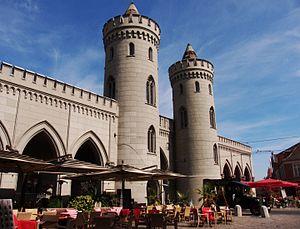
Le Nauener Tor à Potsdam avec quelques restaurants et le classic car du Café Heider qui est aussi très reputé.